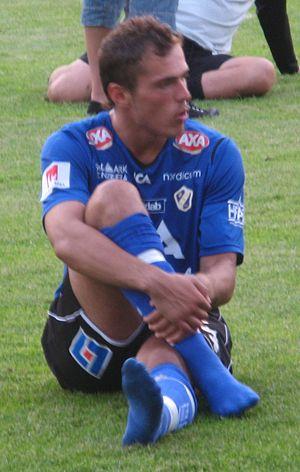
Emir Kujović est un joueur de football suédois d'origine monténégrine né le 22 juin 1988 à Bijelo Polje. Il évolue au poste de attaquant au Djurgårdens IF.